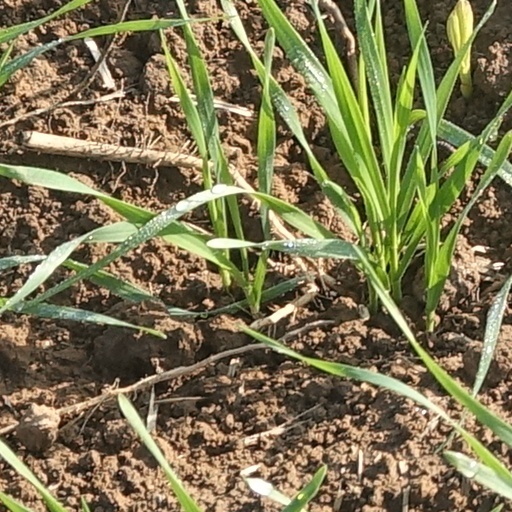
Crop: wheat